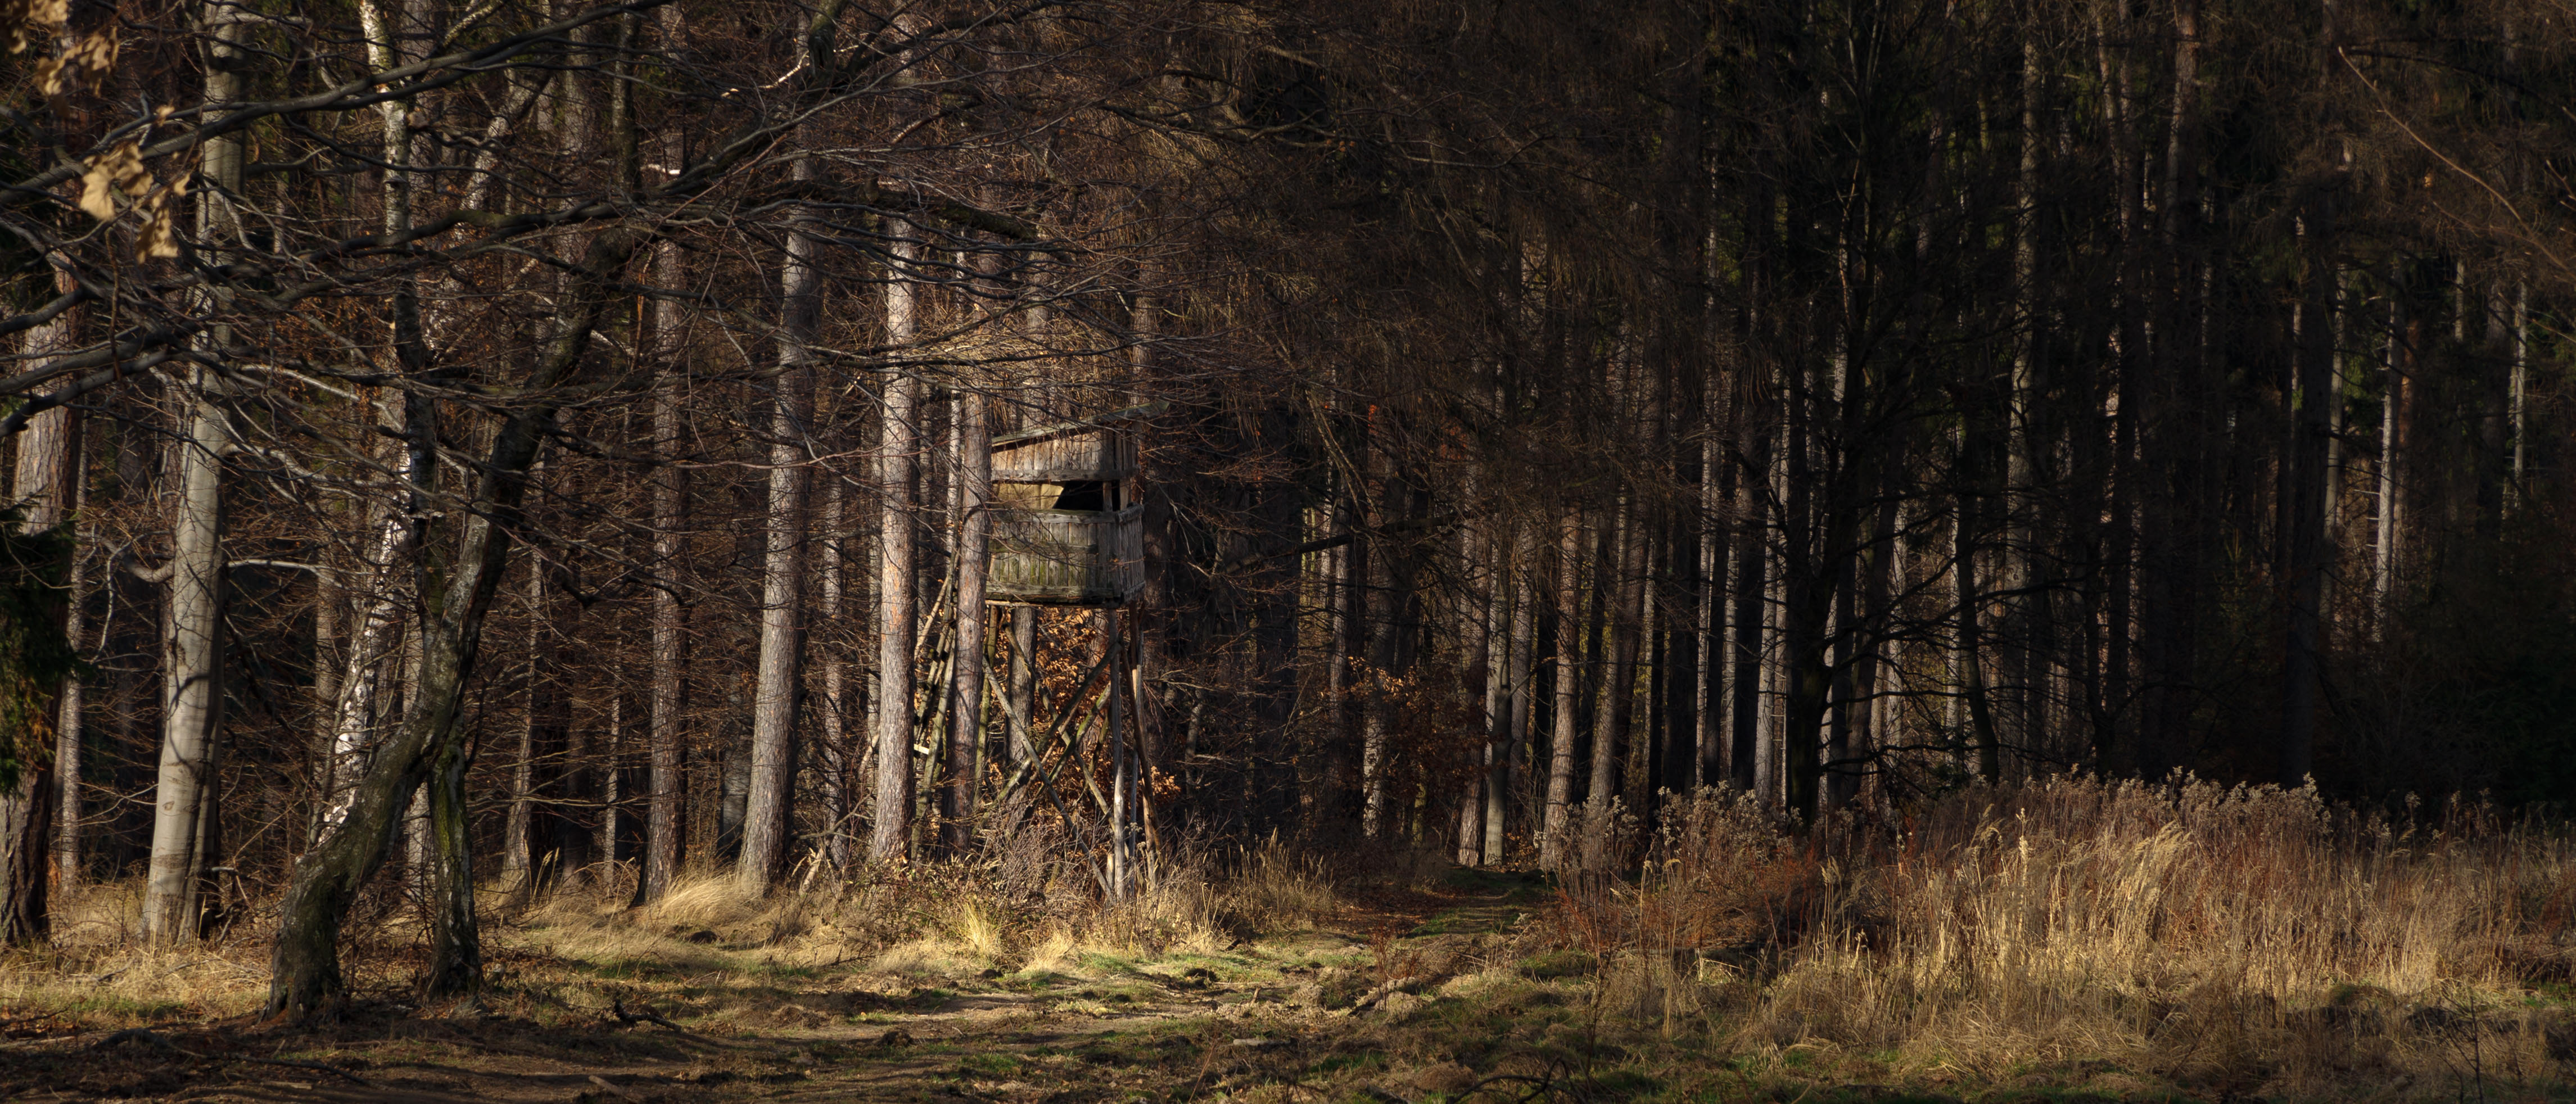
tree, nature, forest, wilderness, branch, plant, sunlight, panoramic, scenic, autumn, scenery, season, trees, outdoors, woods, spruce, wetland, woodland, habitat, tree house, natural environment, atmospheric phenomenon, woody plant, temperate coniferous forest